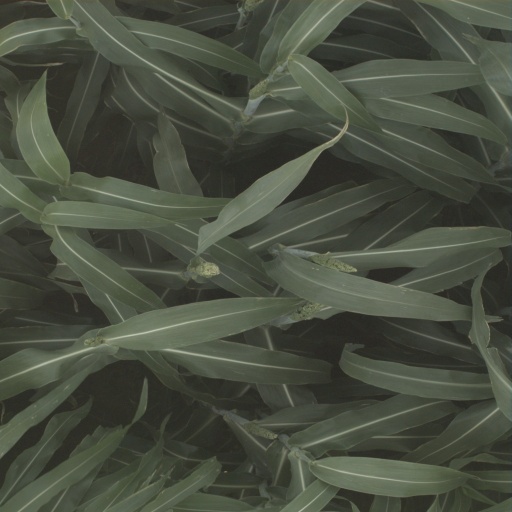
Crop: sorghum